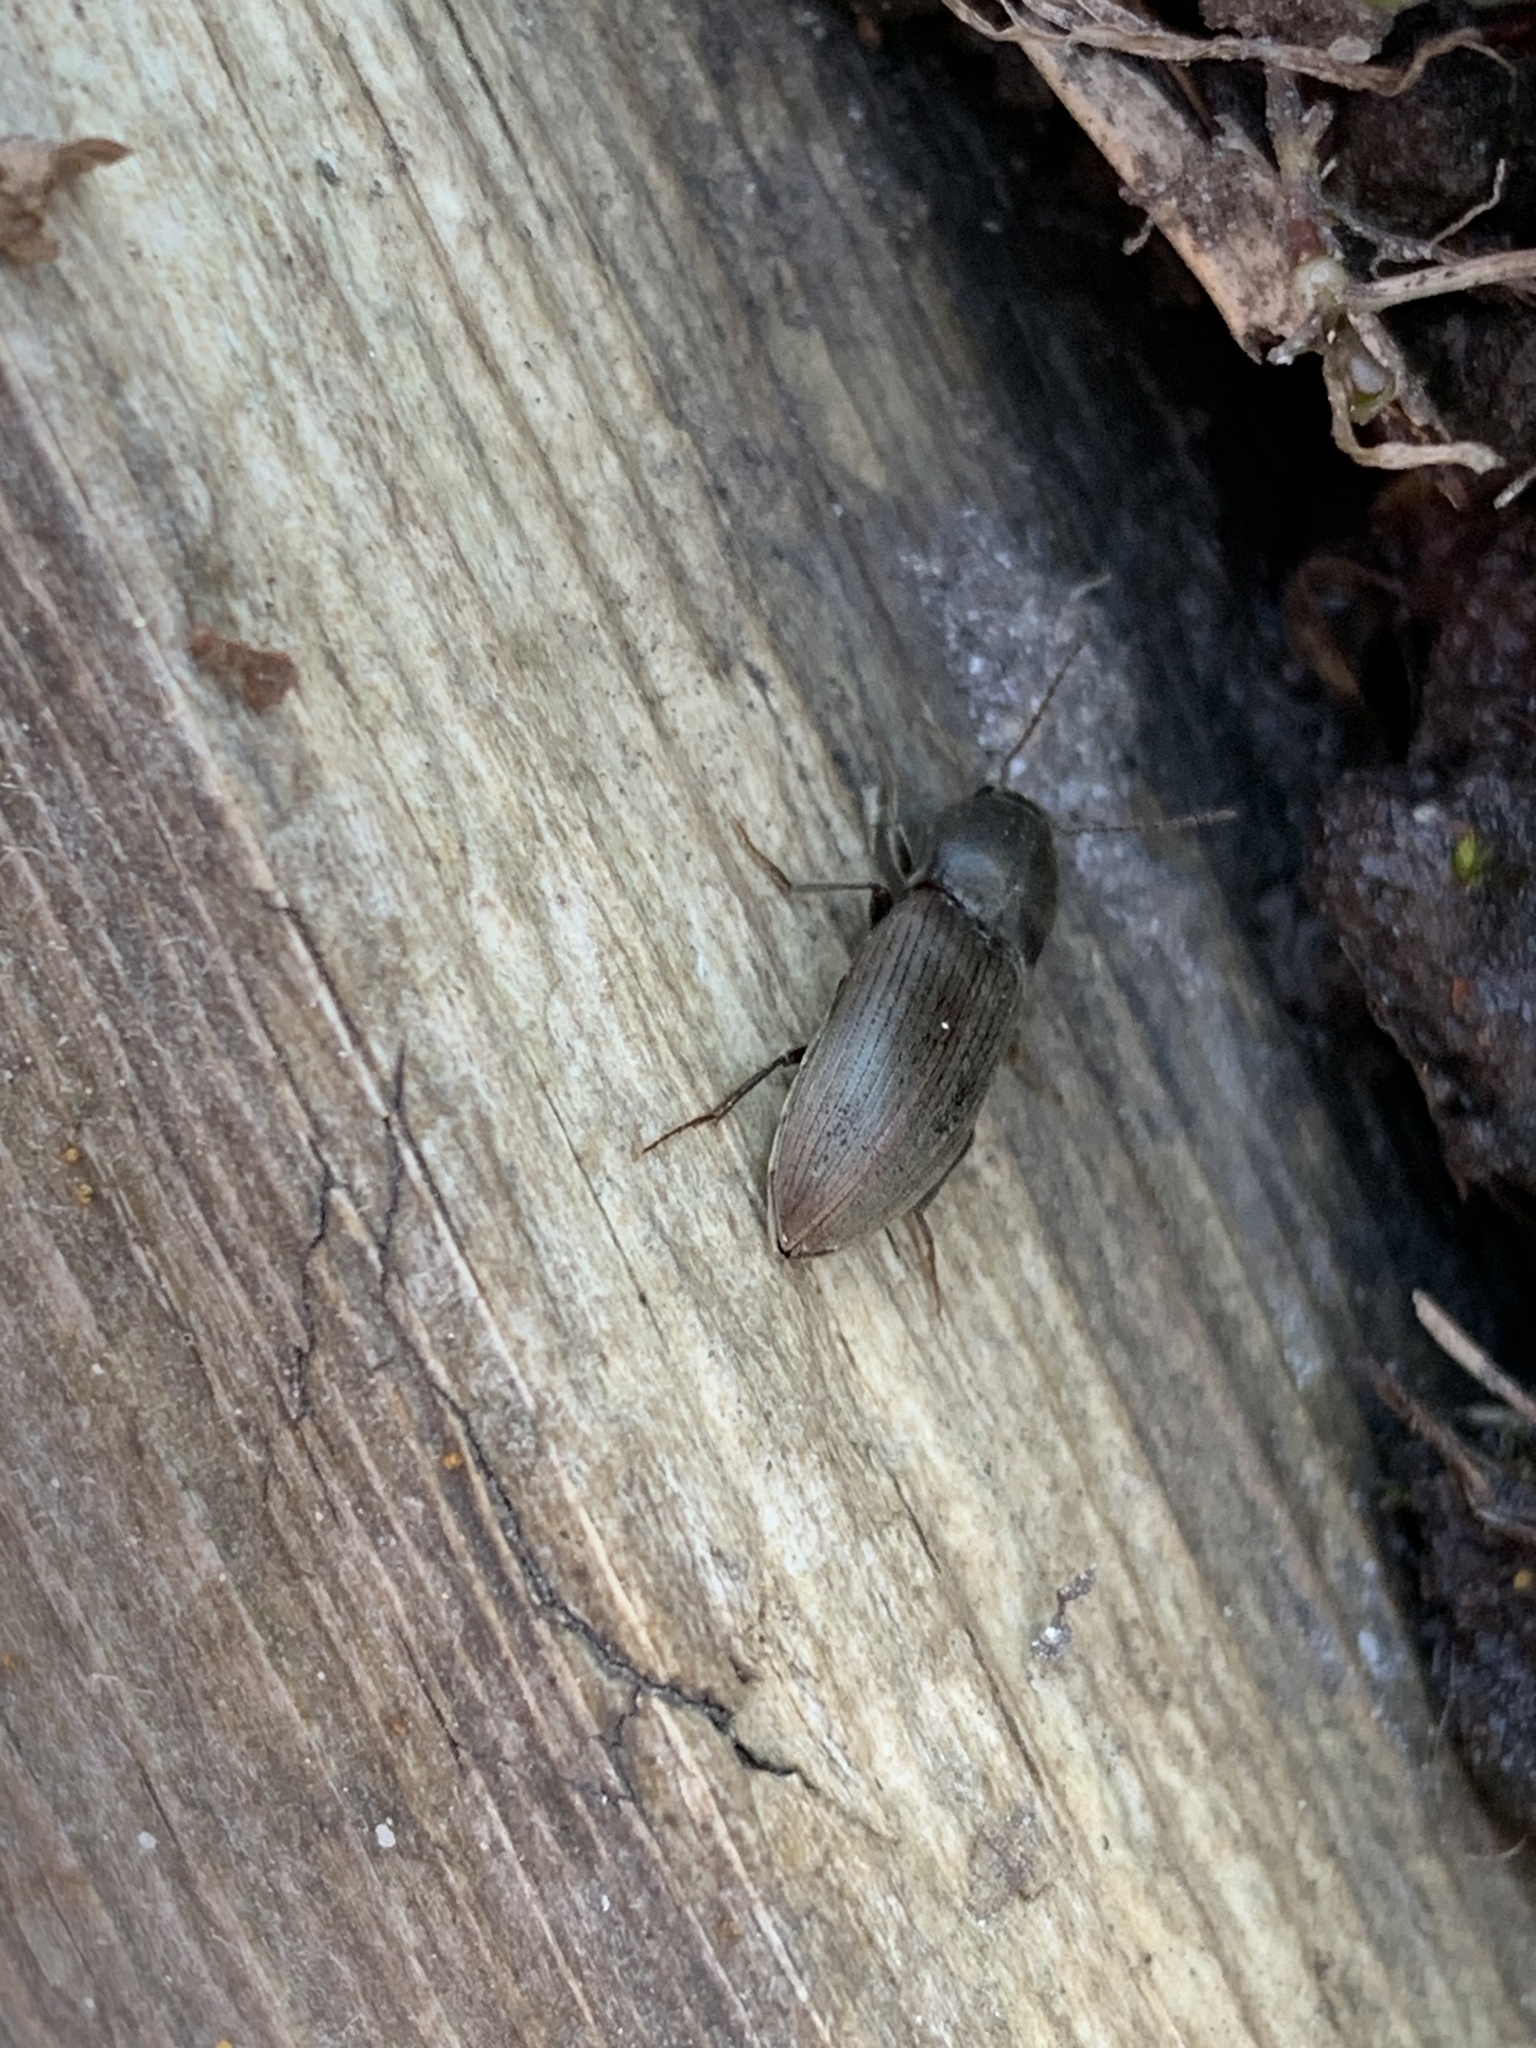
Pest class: clickbeetles_wireworms